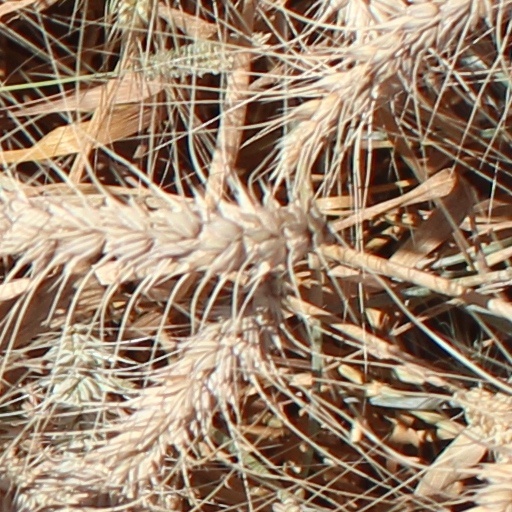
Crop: wheat